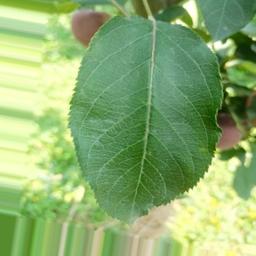
Label: Healthy